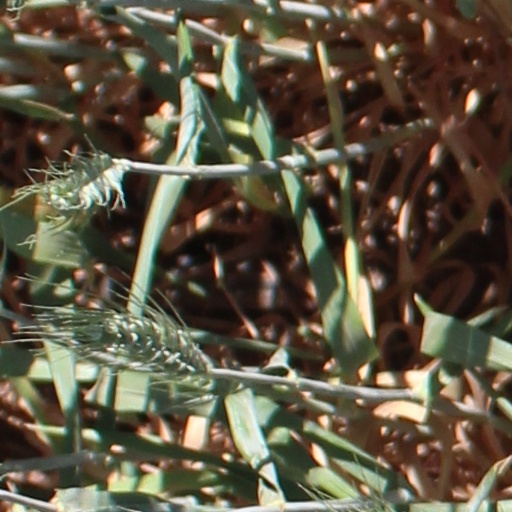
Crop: wheat